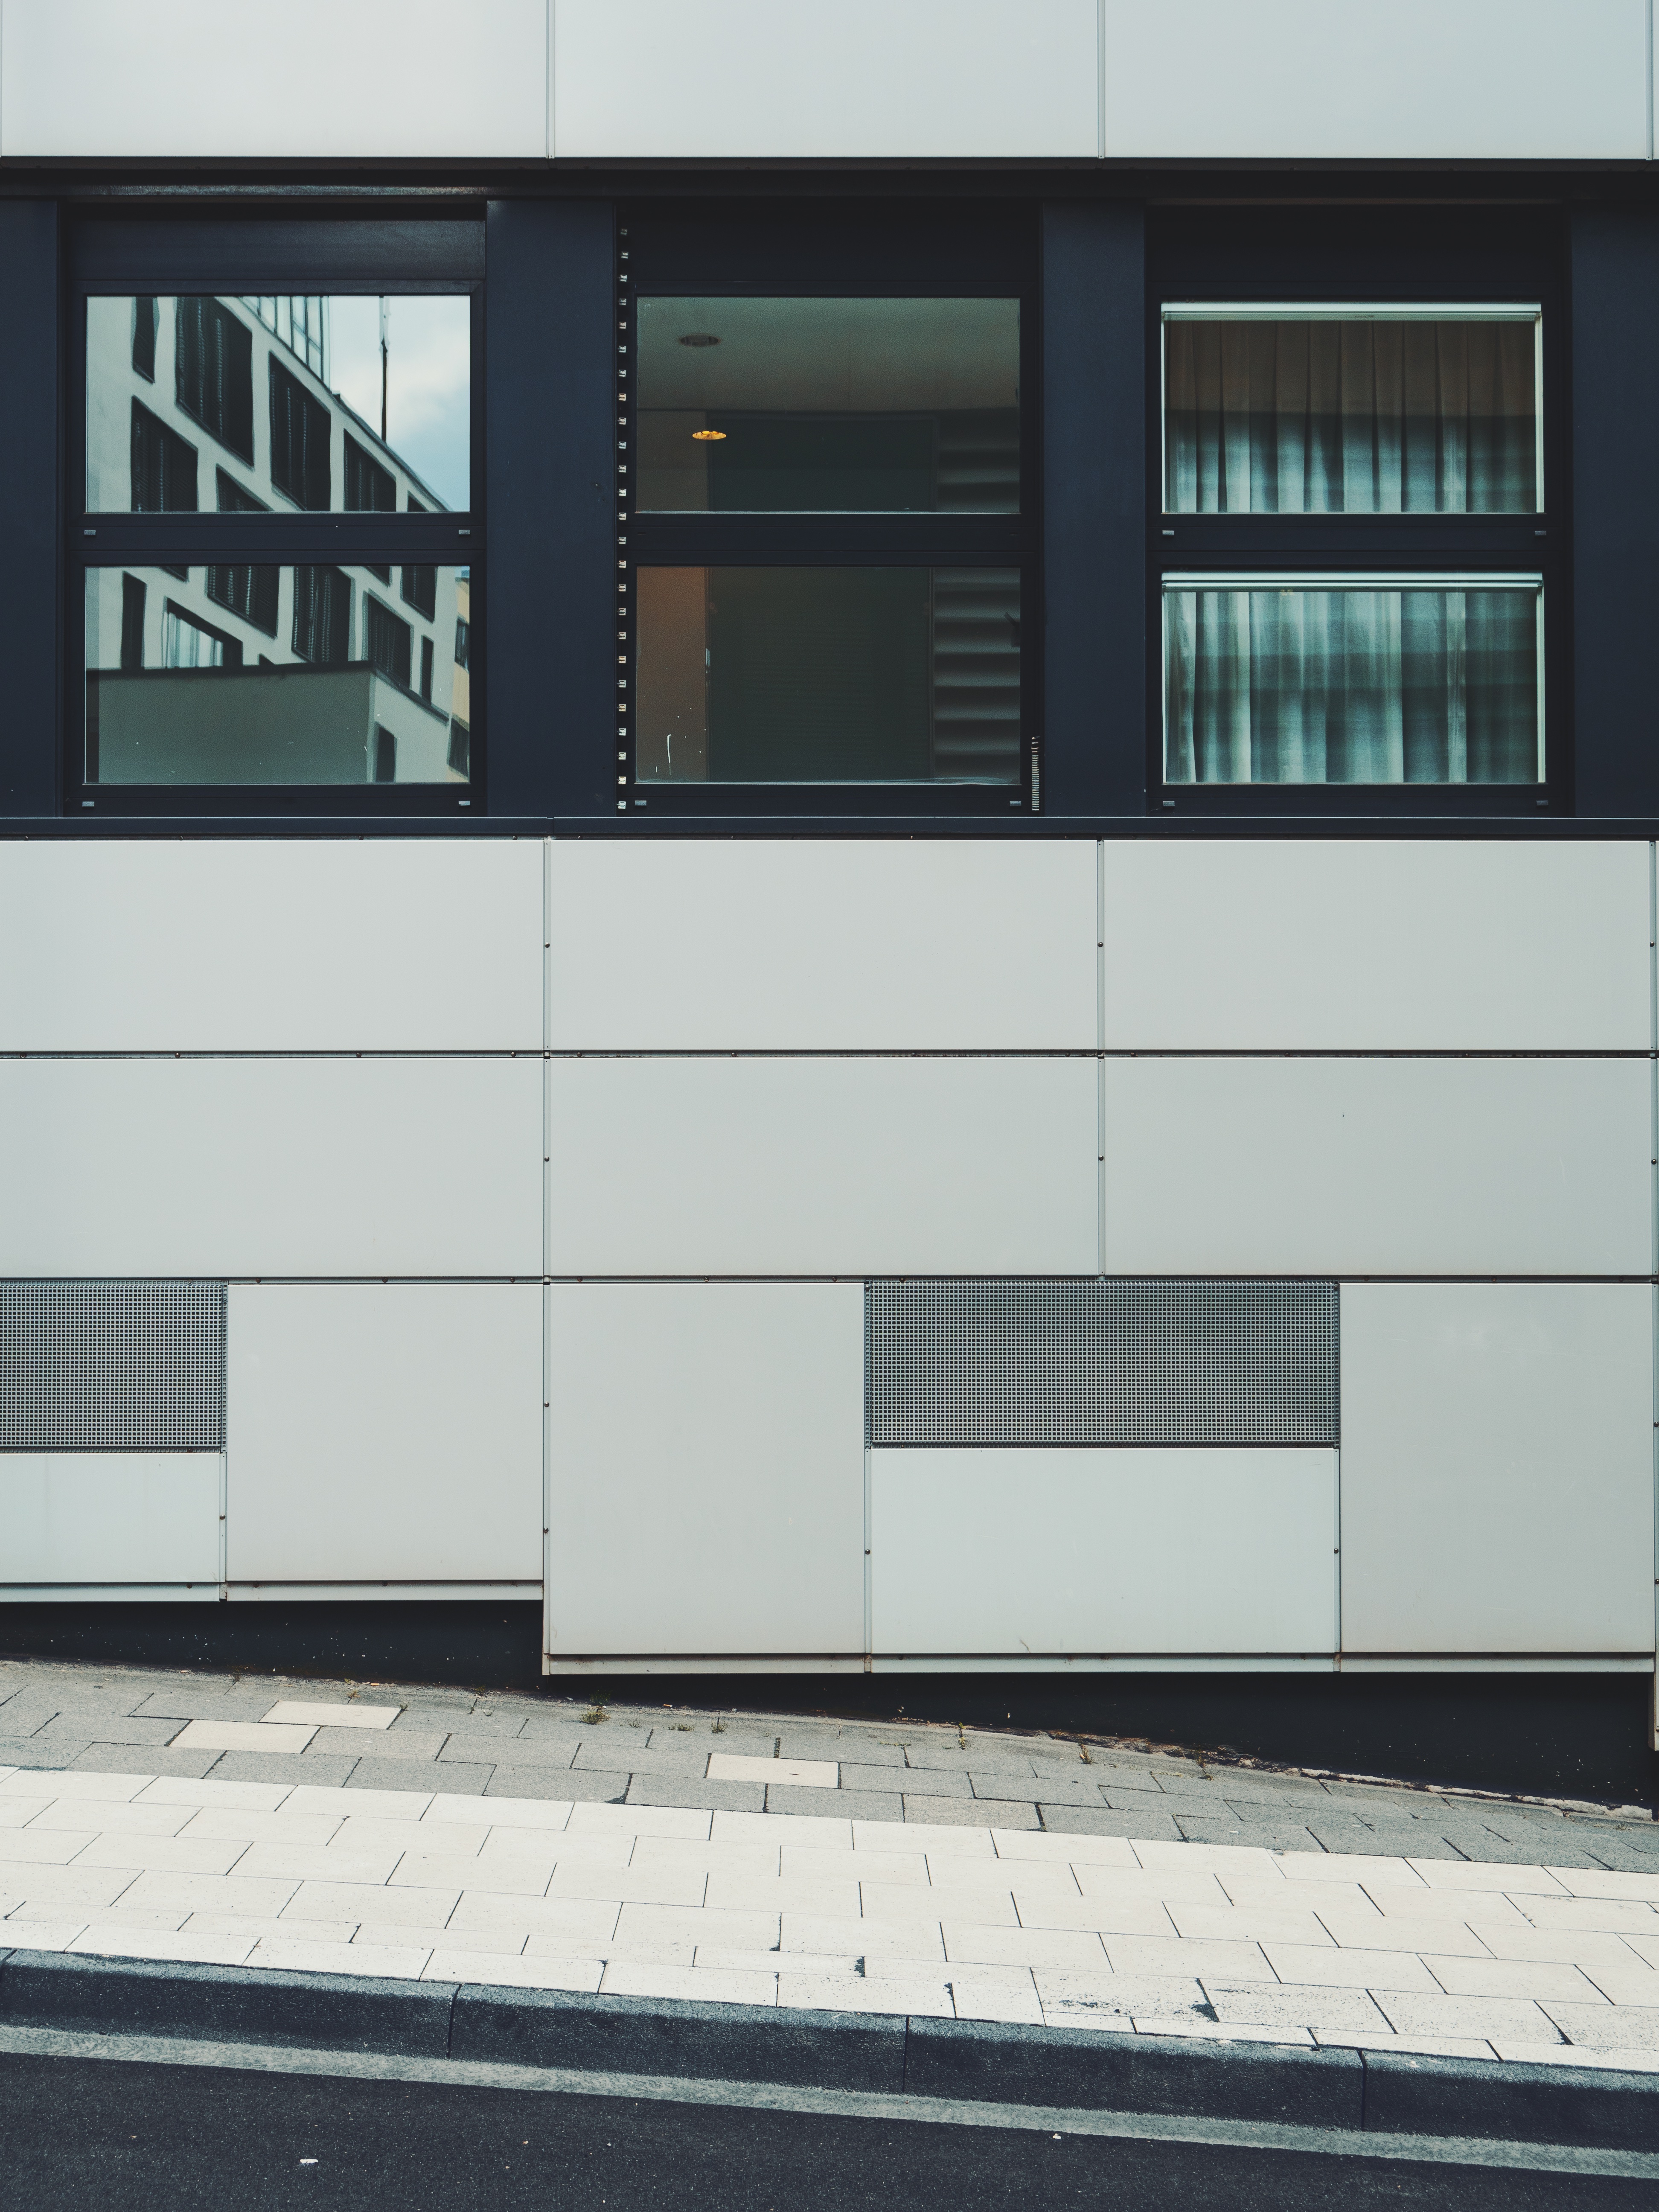
architecture, facade, furniture, door, interior design, design, window covering